Pinzón–Solís voyage

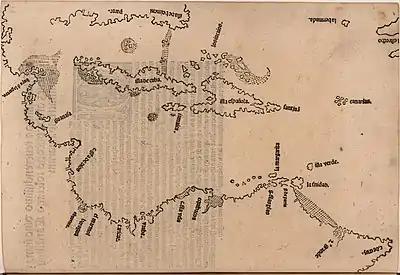
First print map depicting coast discovered by the Pinzón–Solís voyage

The first print map to feature intelligence gathered by this Pinzón and Solís voyage is thought to have been the Peter Martyr map, drafted on 4 December 1514 by Juan Rodríguez de Fonseca and Pietro Martire d'Anghiera for publication in reprints of the latter's 1511 "Legatio Babylonica". Though the discovery of the Yucatán Peninsula is popularly credited to a 1517 expedition by Hernández de Córdoba, some scholars note the feat should properly be assigned to this Pinzón and Solís voyage. The voyage is further credited with the discovery of some 300 nautical leagues of coastline north and northwest of the Bay Islands, between 16° 28' N to 23° 30' N.